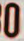
Number: 0